Before Crisis: Final Fantasy VII

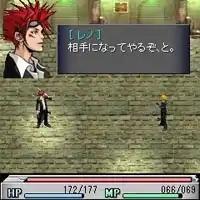
A screenshot of "Before Crisis" showing one of the playable characters (right) and the on-screen display.

"Before Crisis" is a real-time action role-playing game featuring 2D graphics as the player moves along in a side-scrolling manner. The player begins the game by selecting their character, which can be a man or a woman, along with their name. Gameplay is divided up between several modes of play. "Episode Mode" involves the player playing through the game's main storyline, completing various objectives in order to continue on in the game. "Free Mode" allows players to roam towns and speak with the population. Players can also play extra missions to gain Experience points and items, some of which are exclusive to "Free Mode". Characters have hit points and magic points, and can level up upon acquisition of experience, at which point they can equip new weapons and armor. Players can choose to manually attack an enemy during combat or press the action key to automatically attack the nearest enemy.